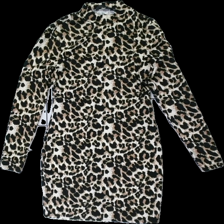
View: front
Type: Dress
Category: Ladies
Brand: Not in the list
Brand text on label: SHEIN
Colors: Brown, Black, Beige
Material: 100% poly
Pattern: Animal print
Cut: Tight, Turtle neck
Size: S
Price range: 50-100
Recommended usage: Reuse
Description: Leopard printed tight dress from SHEIN, size S. Good condition.